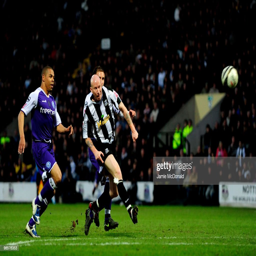
football player scores a goal for football team during the match .